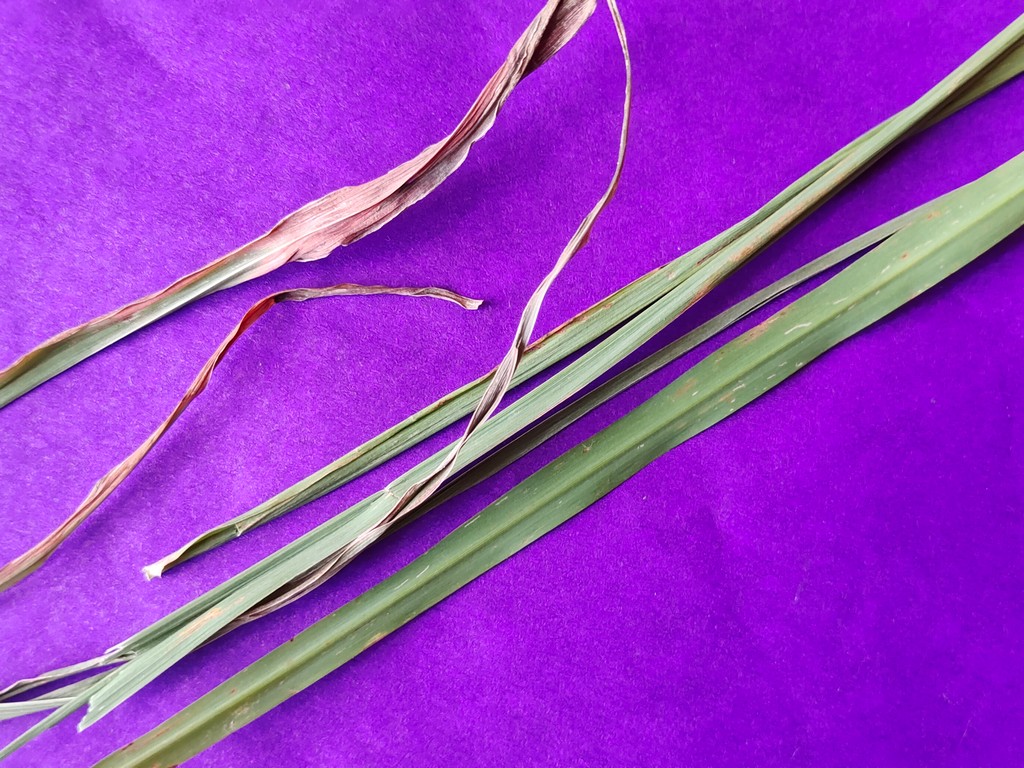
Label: Unhealthy